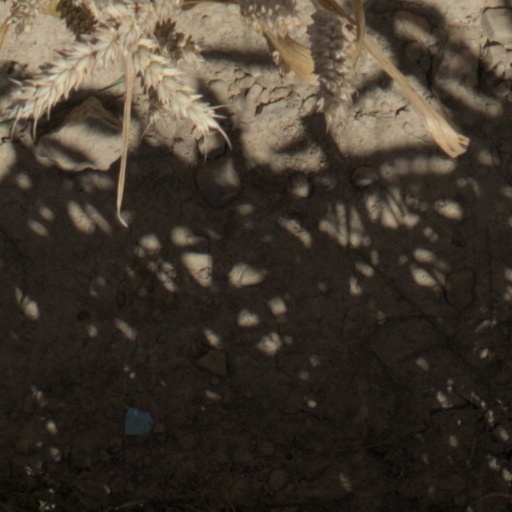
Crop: wheat